Lucas Scott

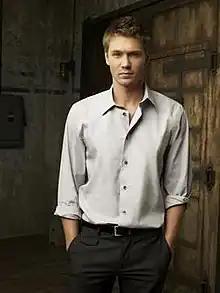
Chad Michael Murray as Lucas Scott

Lucas Eugene Scott is a fictional character and the main protagonist from The WB/CW television series "One Tree Hill" created by Mark Schwahn and portrayed by Chad Michael Murray. Lucas is a talented basketball player and writer and the paternal half-brother of Nathan Scott. The relationship between the two of them is one of the show’s foundations: from being initially estranged and rivals, their dynamic gradually shifts over the course of the series as they set their differences aside and their bond becomes increasingly stronger, turning them into true companions and best friends first and then growing to the point that they eventually begin to truly consider themselves brothers. While striving for his dreams, Lucas also has to deal with his tumultuous relationship with his father, Dan Scott, and is initially the centre of a love triangle designed between him and female leads Peyton Sawyer, whom he’s actually loved since childhood, and Brooke Davis. Ultimately, Peyton turns out to be the one for him, while the relationship between the two of them has become another cornerstone of the show. Haley James, the third female lead and Nathan’s eventual wife, is his best friend since childhood.